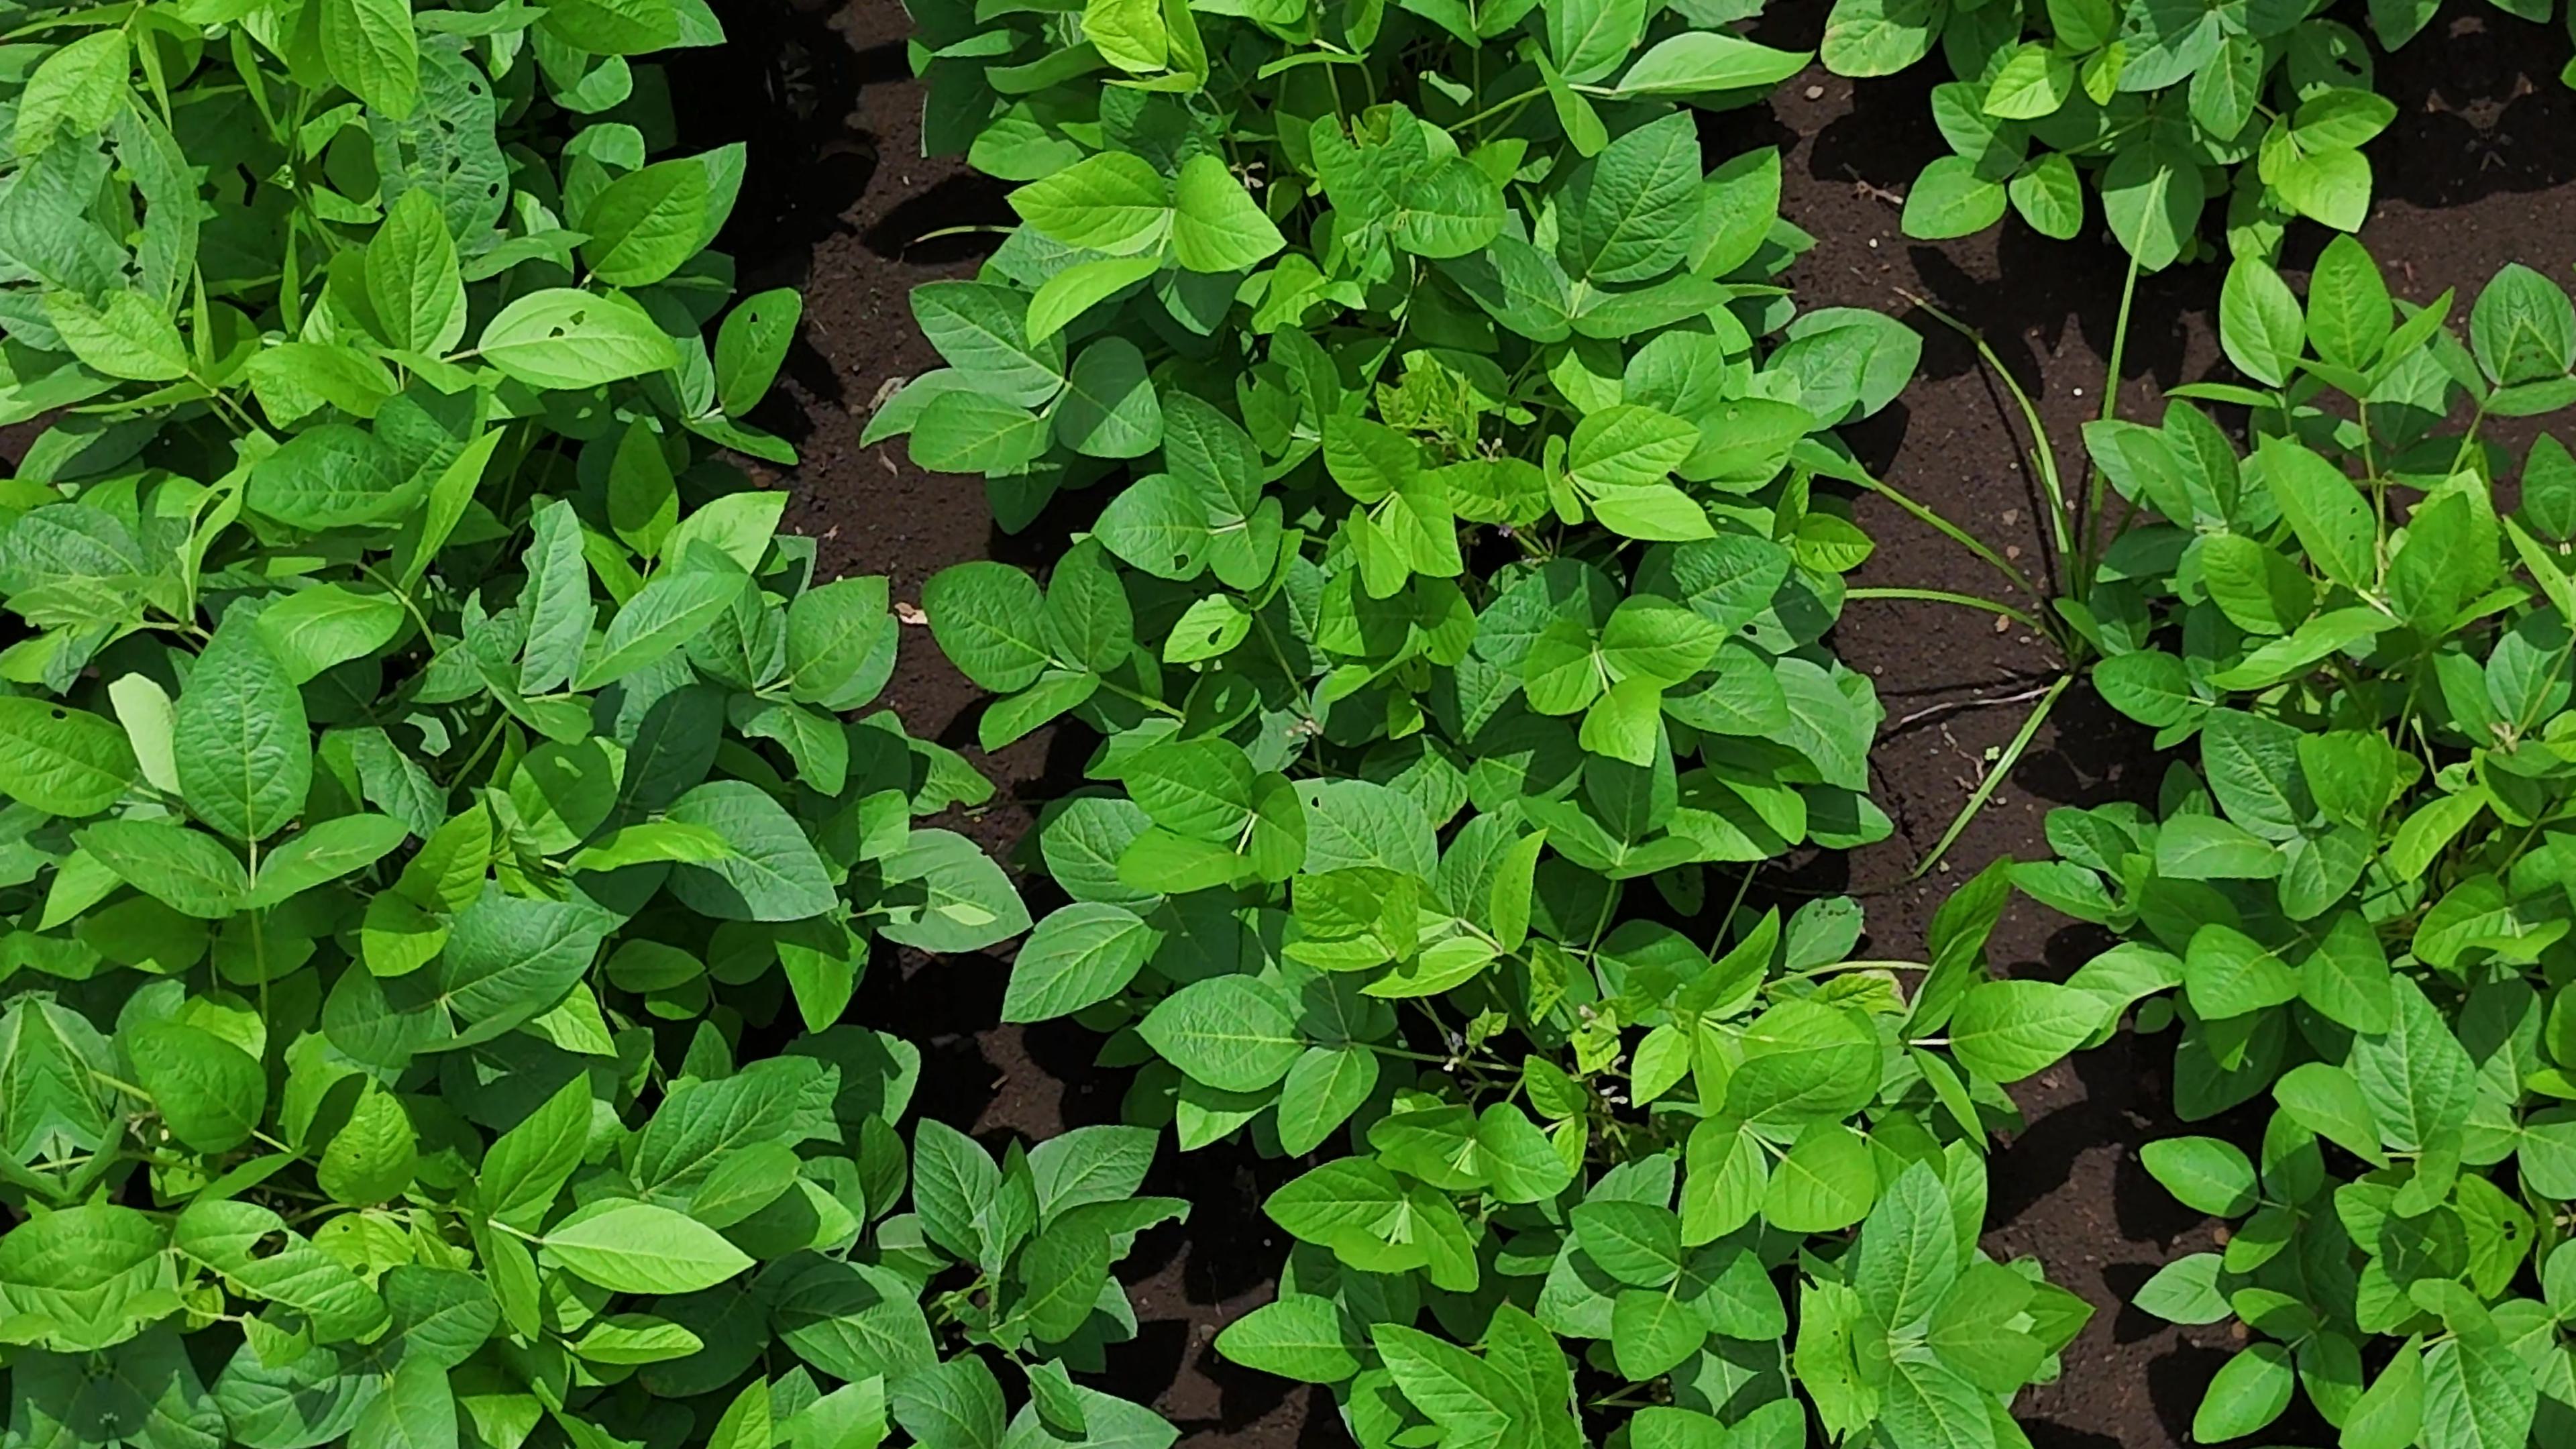
Label: Healthy